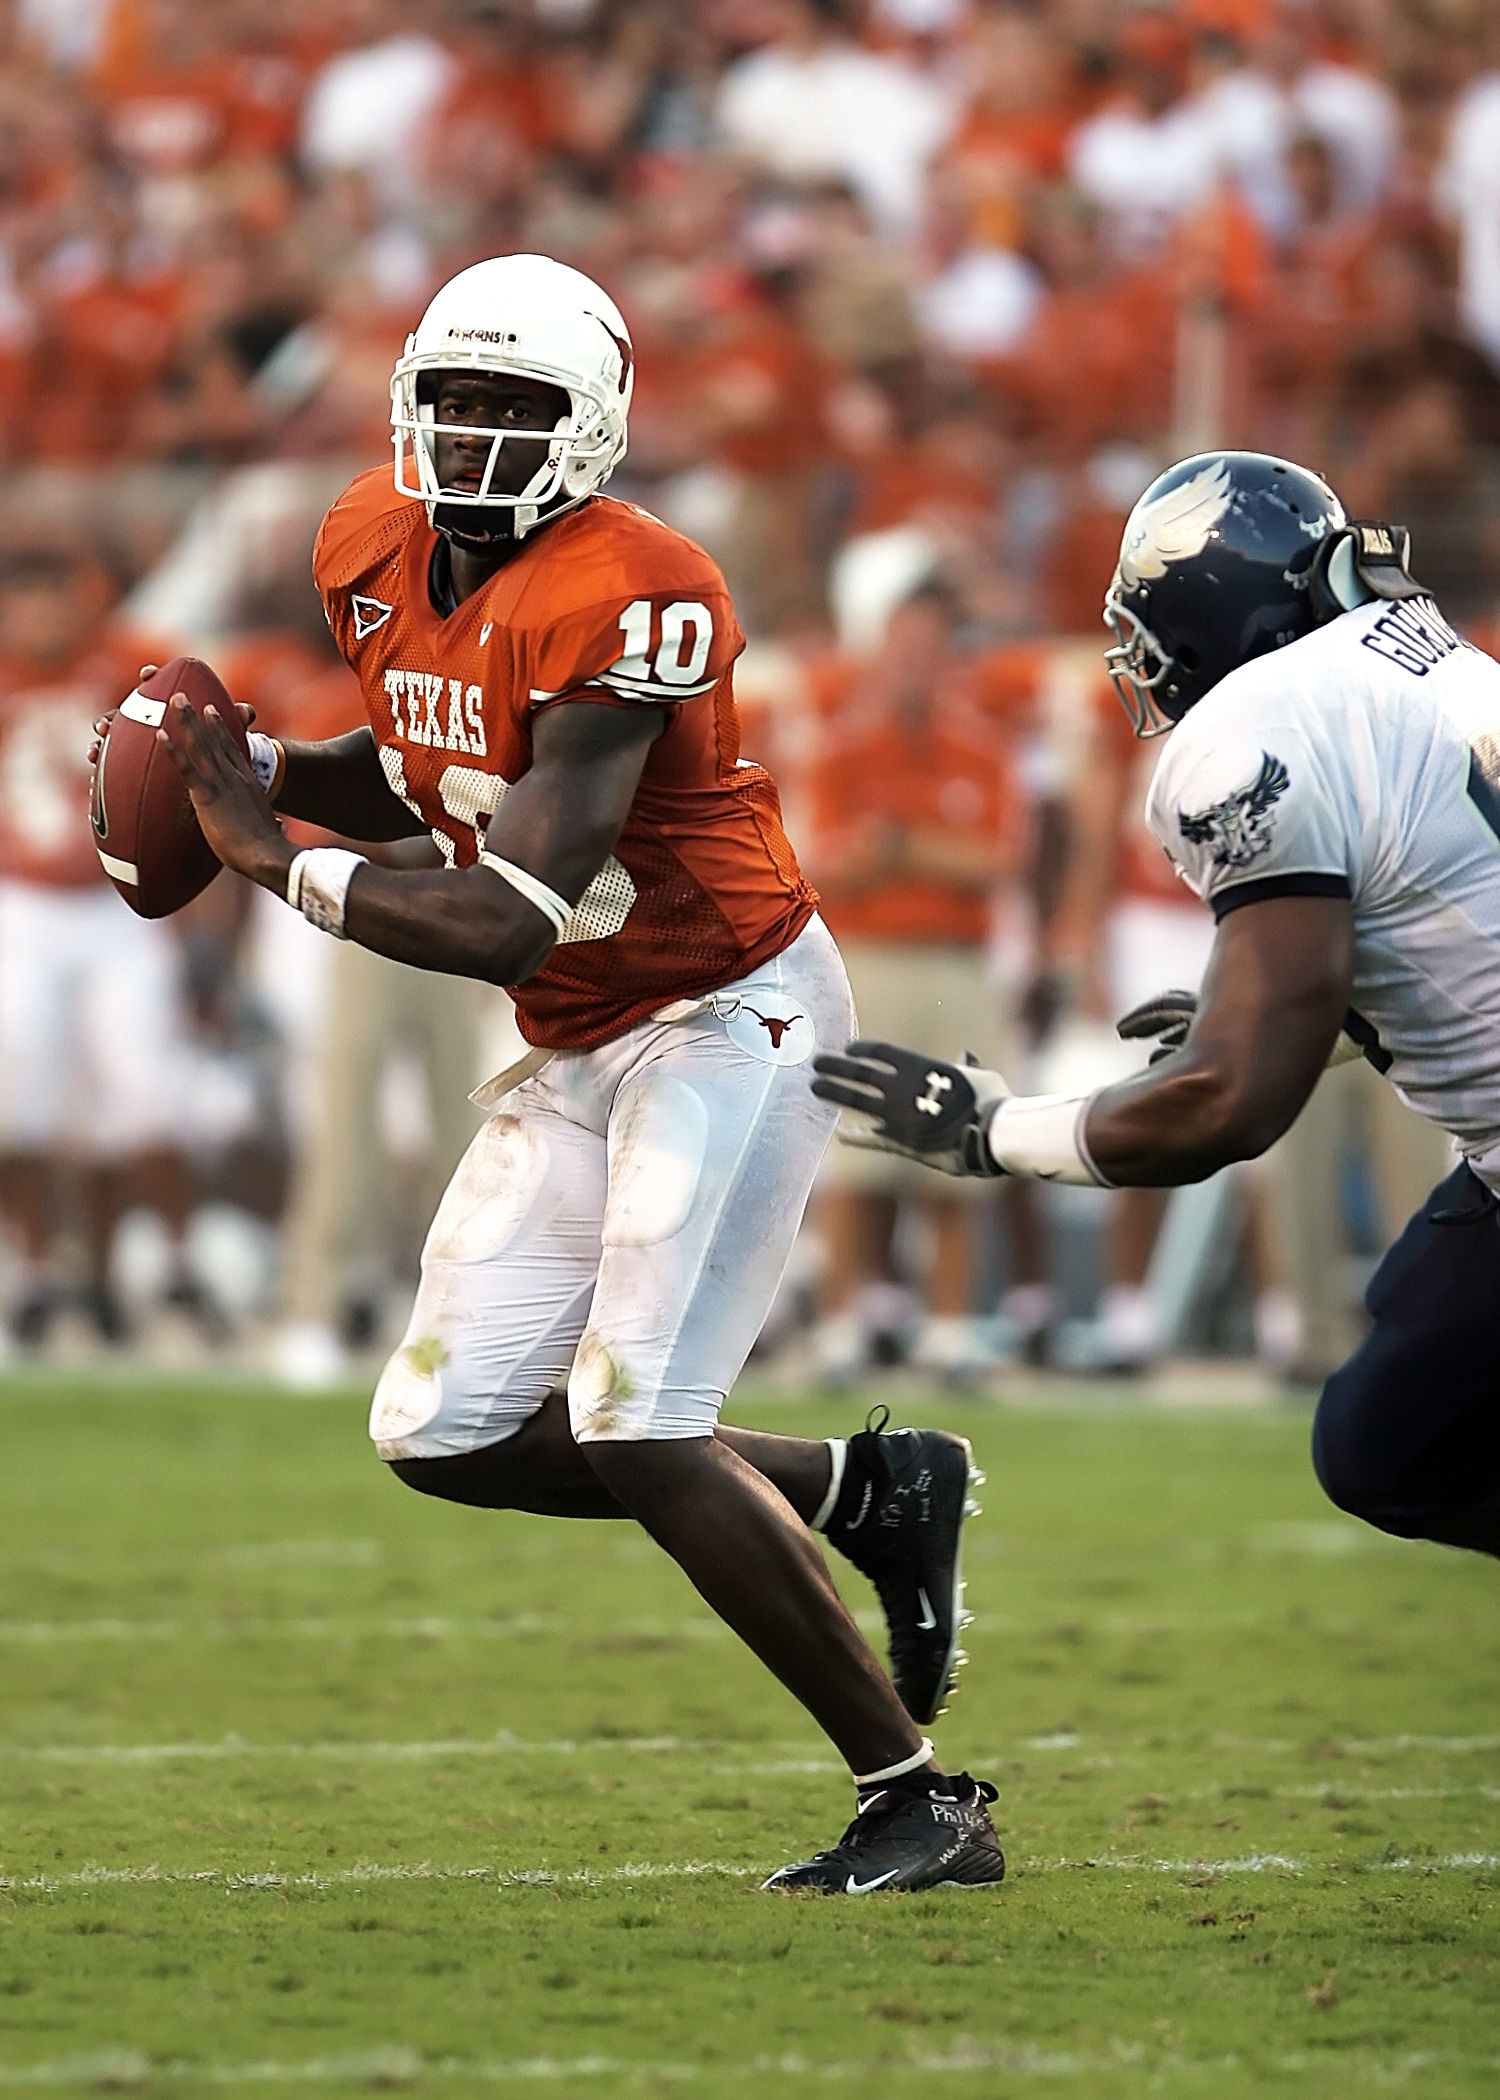
outdoor, sport, field, game, male, young, athletic, soccer, football, player, competition, american, american football, sports, texas, leader, college, athlete, active, texan, tackle, compete, football player, offense, quarterback, pigskin, american football field, baseball positions, gridiron football